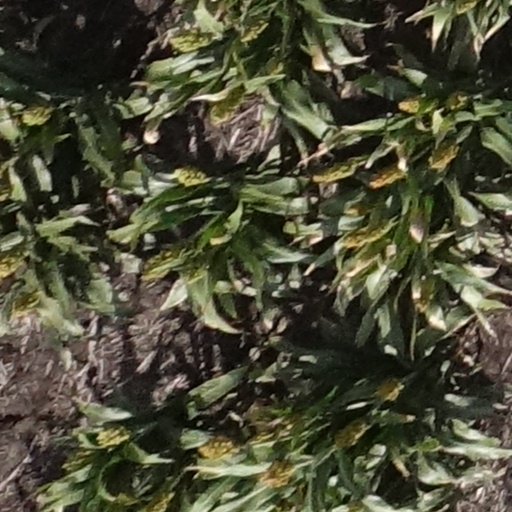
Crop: sorghum